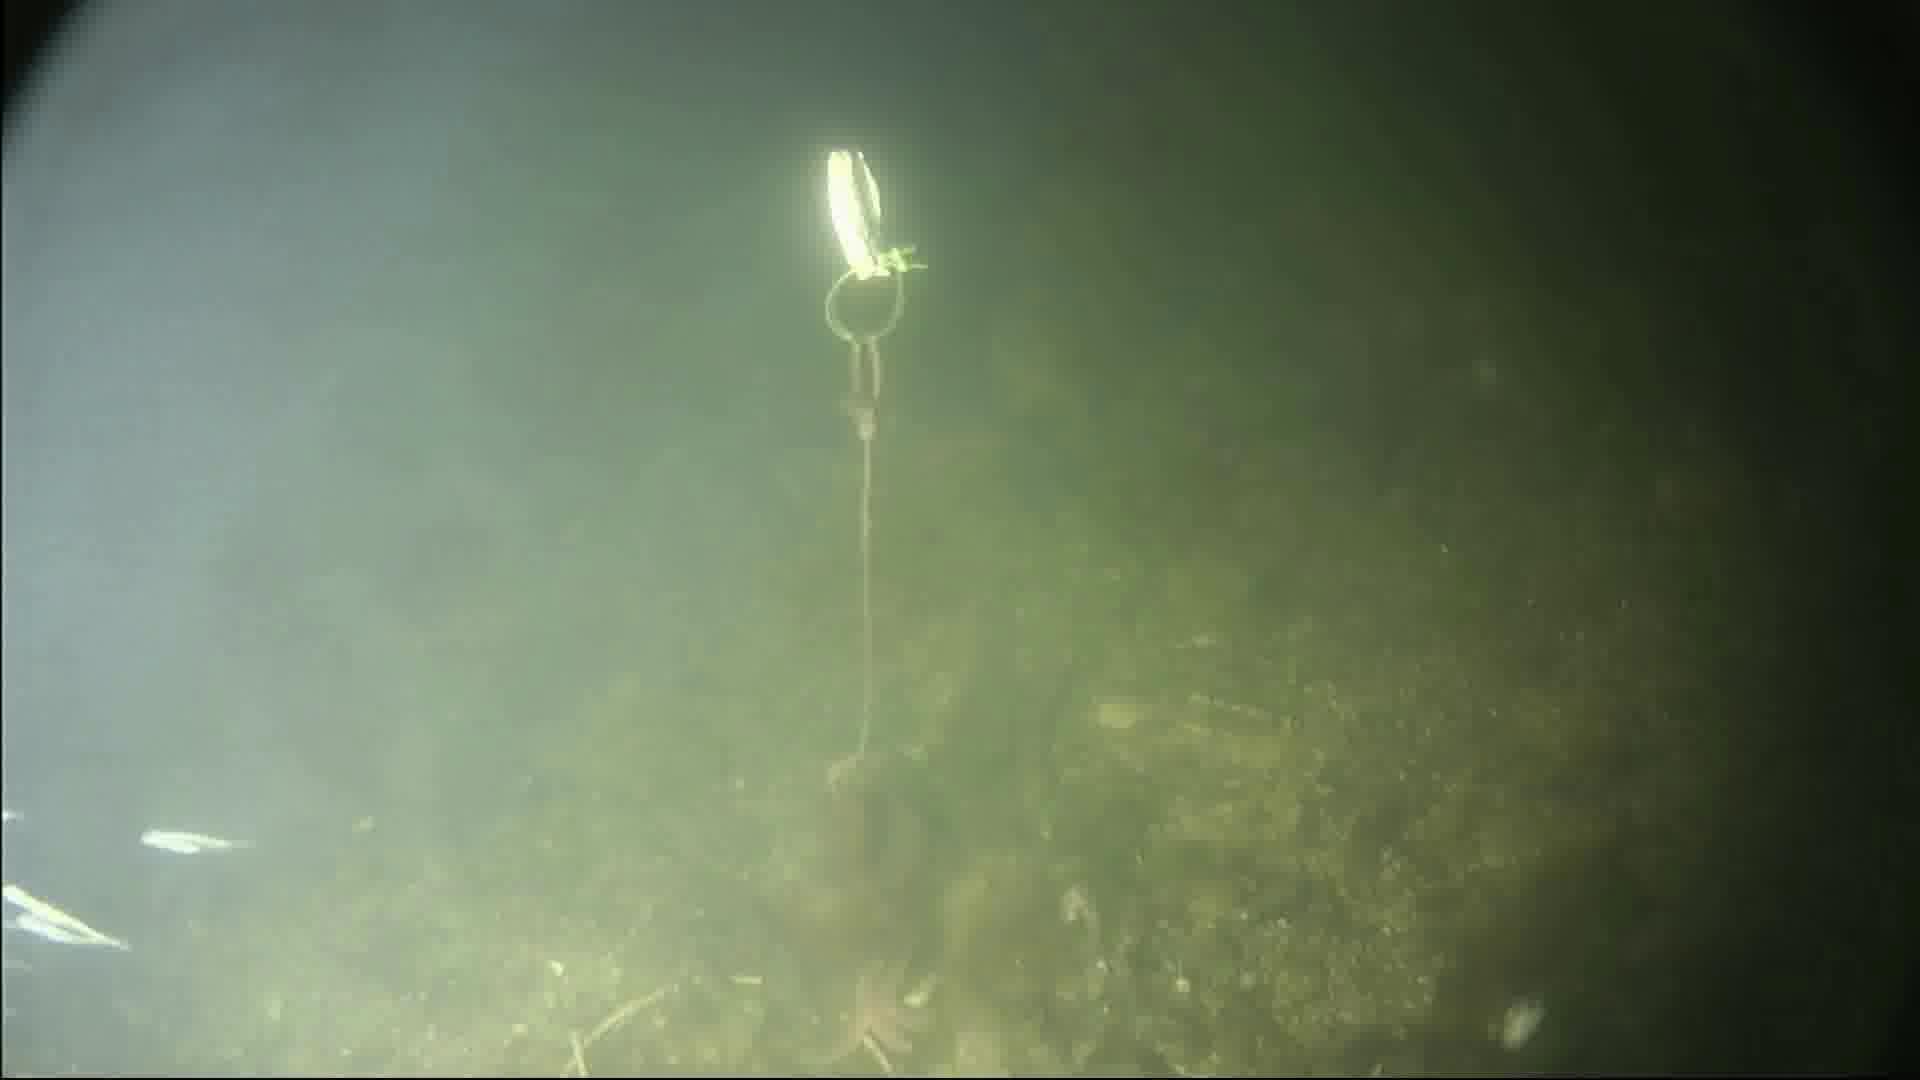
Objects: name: starfish
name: crab
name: small_fish